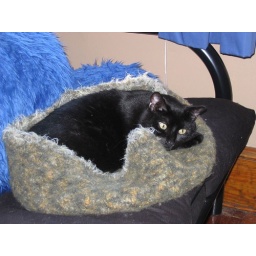
Ken in the felted cat bed